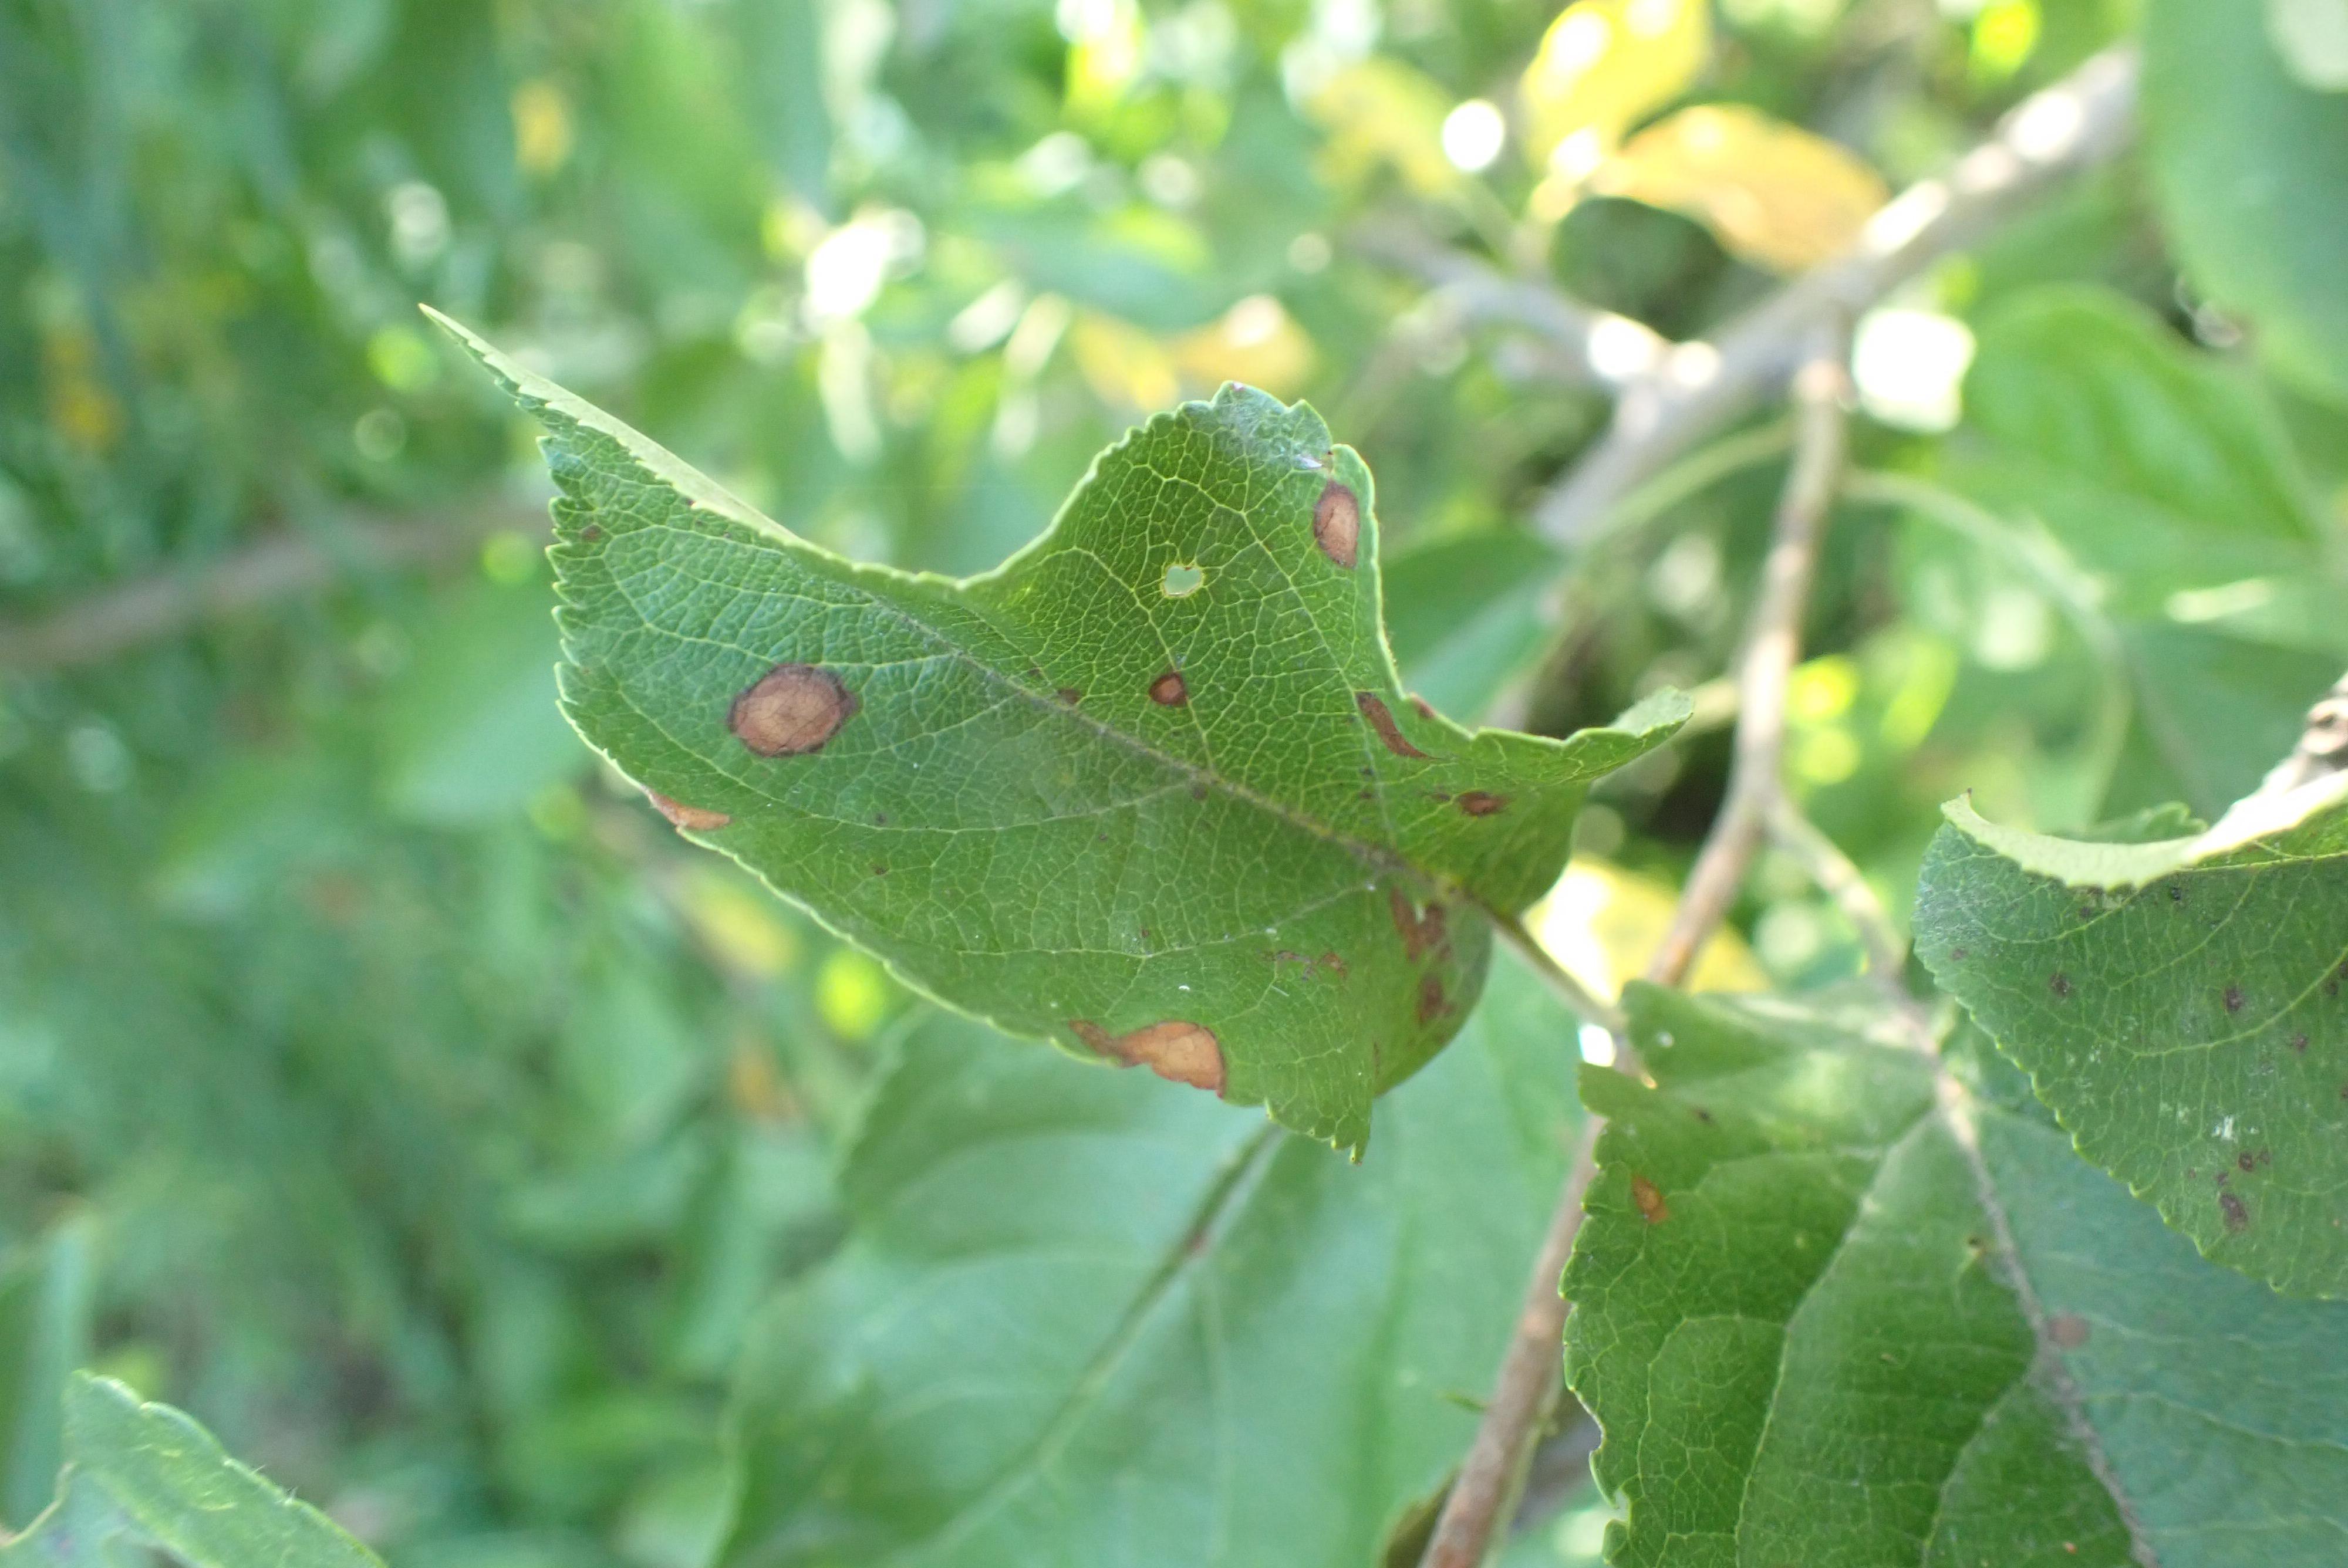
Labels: complex